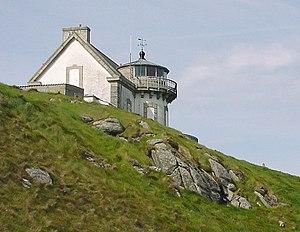
Cette liste recense les phares et quelques-uns des feux balisant les côtes de France.